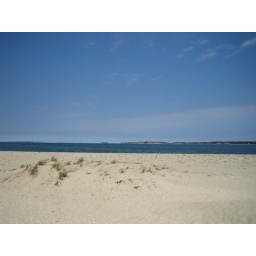
The beach near the lighthouse